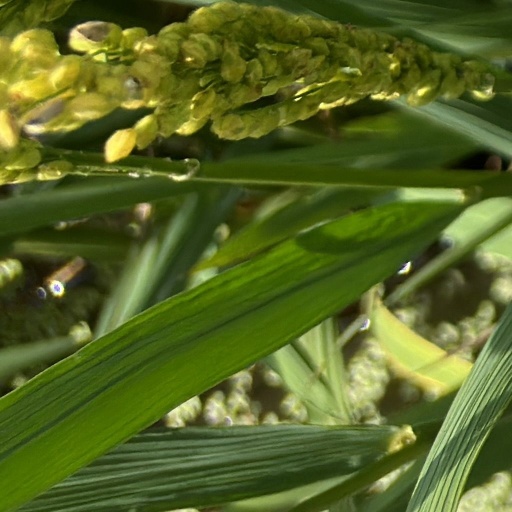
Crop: rice